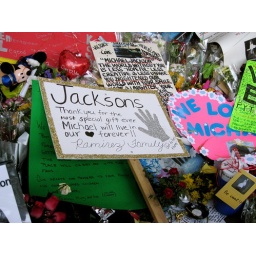
The memorial wall outside Michael Jackson's family home in Encino...